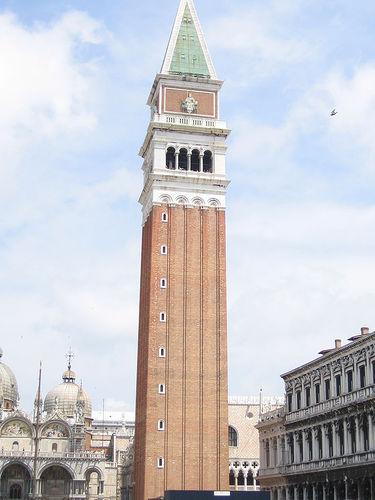
Weather: cloudy or overcast